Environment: real
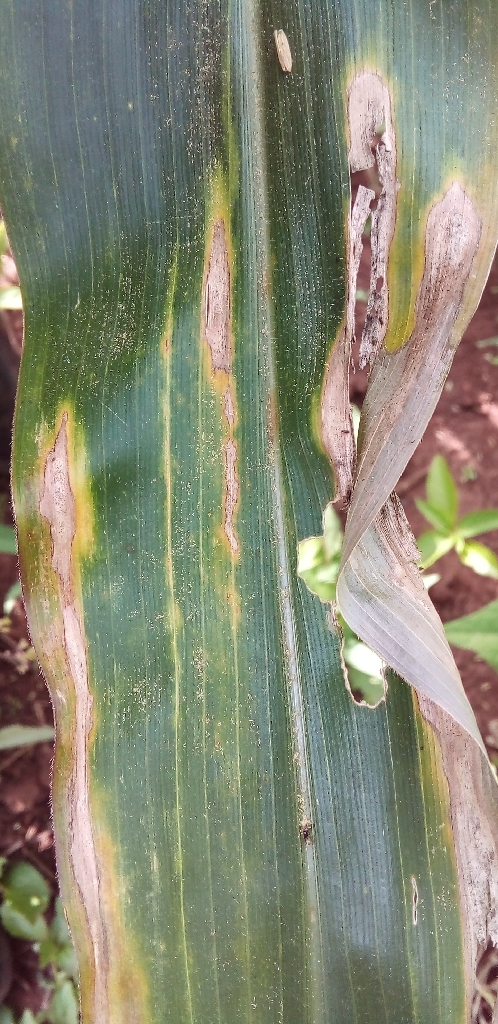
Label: northern_corn_leaf_blight